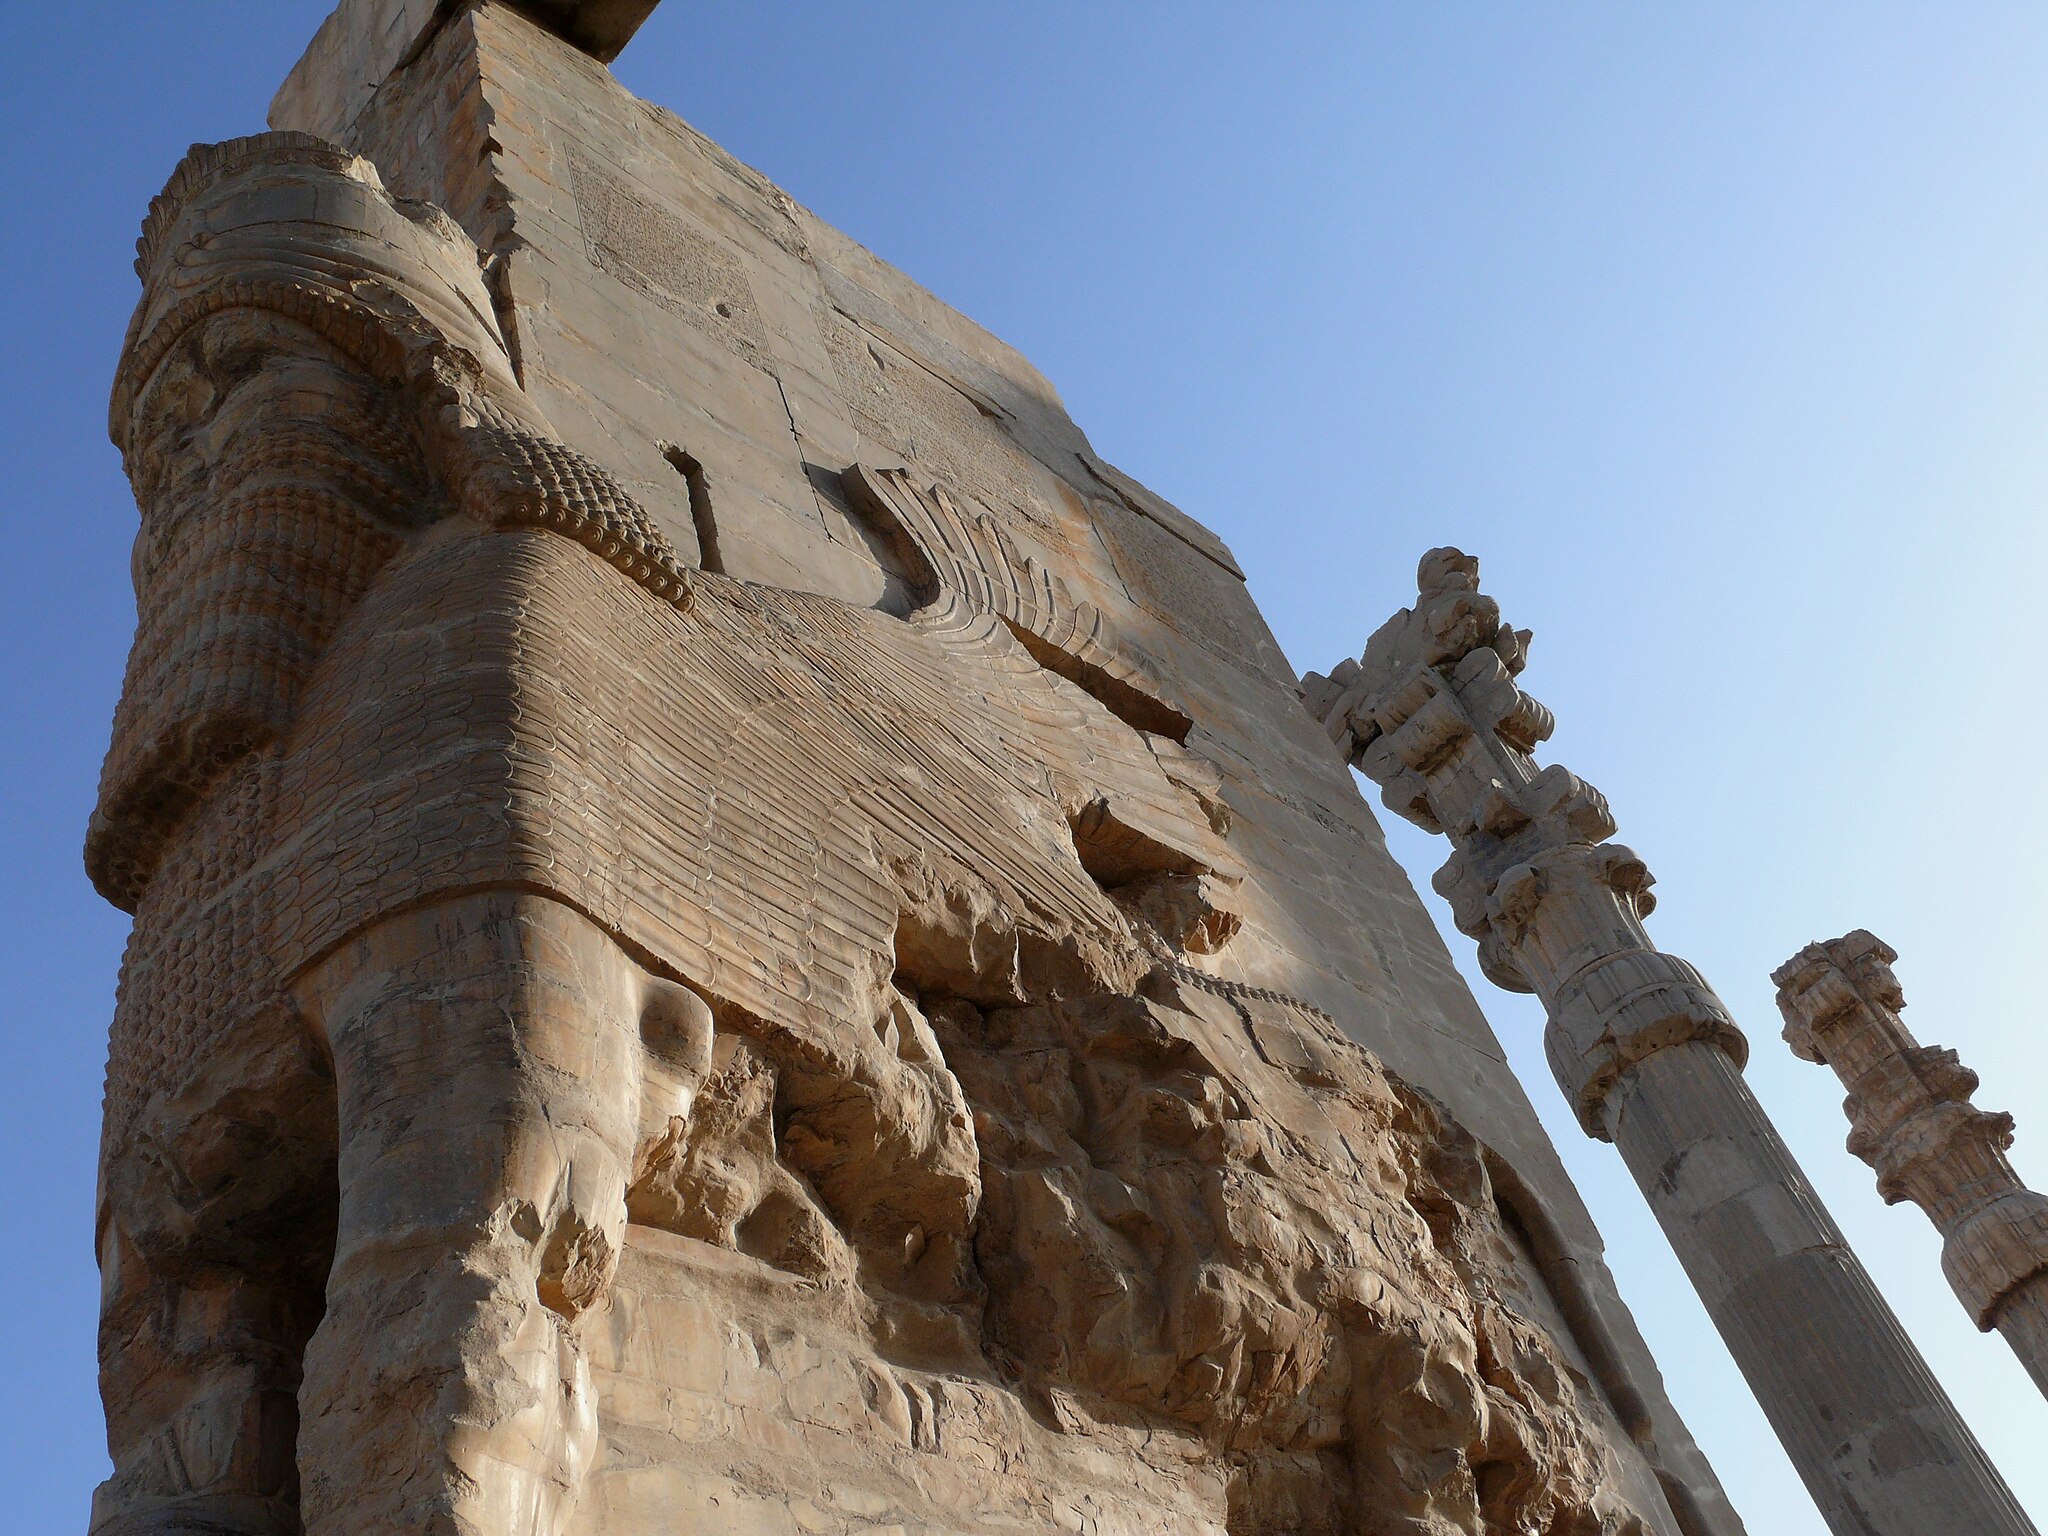
Title: Persepolis Lamassus 1
Description: One of the majestic lamassus (androcephalic winged bulls), guardian of the east entry of the Gate of all nations at Persepolis. Those noble giants were inspired by the assyrian mythology (some can be seen at the Louvres museum at Paris, coming from Niniveh), and were protective figures. The achaemenian art was a royal and official art, dedicated to the celebration of the majesty of the king, to the celebration of the persian empire, its beauty, and its diversity. This is the main reason for having so many different inspirations coming from every corners of the empire, not persian themselve: assyrian lamassus, aegyptian windows, ionian columns, greek hypostyles, mesopotamian formula associating 2 palaces (one for the audience and one for the private life)… Persepolis was a place were the best workers, artists, craftsmen were coming and performing their divine art for the celebration of the persian empire. What is persian, is exactly that combination: a glorious, original, unbelievable synthesis of the world’s beauty and diversity through the eye of Darius the Great and his successors. A royal inscription stands above on the upper wall, written in Akkadian (Neo-Babylonian), Elamite, and Old-Persian by King Xerxes, known as XPa: "A great god is Ahuramazda, who created this earth, who created heaven, who created man, who created happiness for man, who made Xerxes king, one king of many kings, commander of many commanders. I am Xerxes, the great king, the king of kings, the king of all countries and many men, the king in this great earth far and wide, the the son of Darius, an Achaemenid. King Xerxes says: by the favor of Ahuramazda this Gate of All Nations I built. Much else that is beautiful was built in this Persepolis (Pârsâ), which I built and my father built. Whatever has been built and seems beautiful - all that we built by the favor of Ahuramazda. King Xerxes says: may Ahuramazda preserve me, my kingdom, what has been built by me, and what has been built by my father. That, indeed, may Ahuramazda preserve." Taken in Marvdasht, Province of Fars, Iran, April 2008
Date: 2008-05-23 11:14:27
Categories: Flickr images uploaded by Flickr upload bot, 2008 in Persepolis, Details of Gate of All Nations